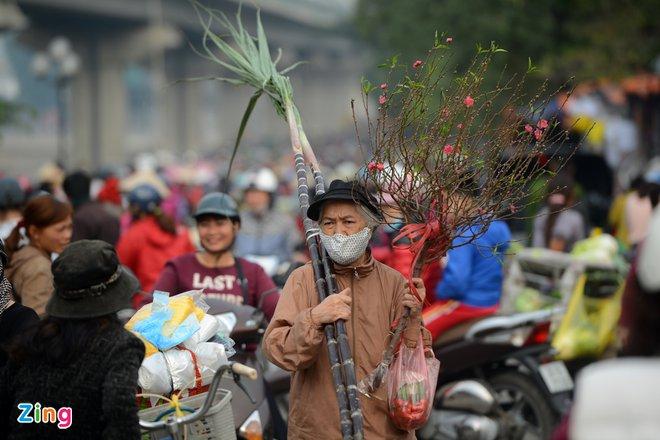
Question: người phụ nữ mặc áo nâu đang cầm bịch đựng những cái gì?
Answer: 1 trái dừa